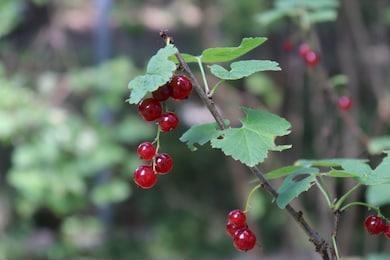
Label: redcurrant